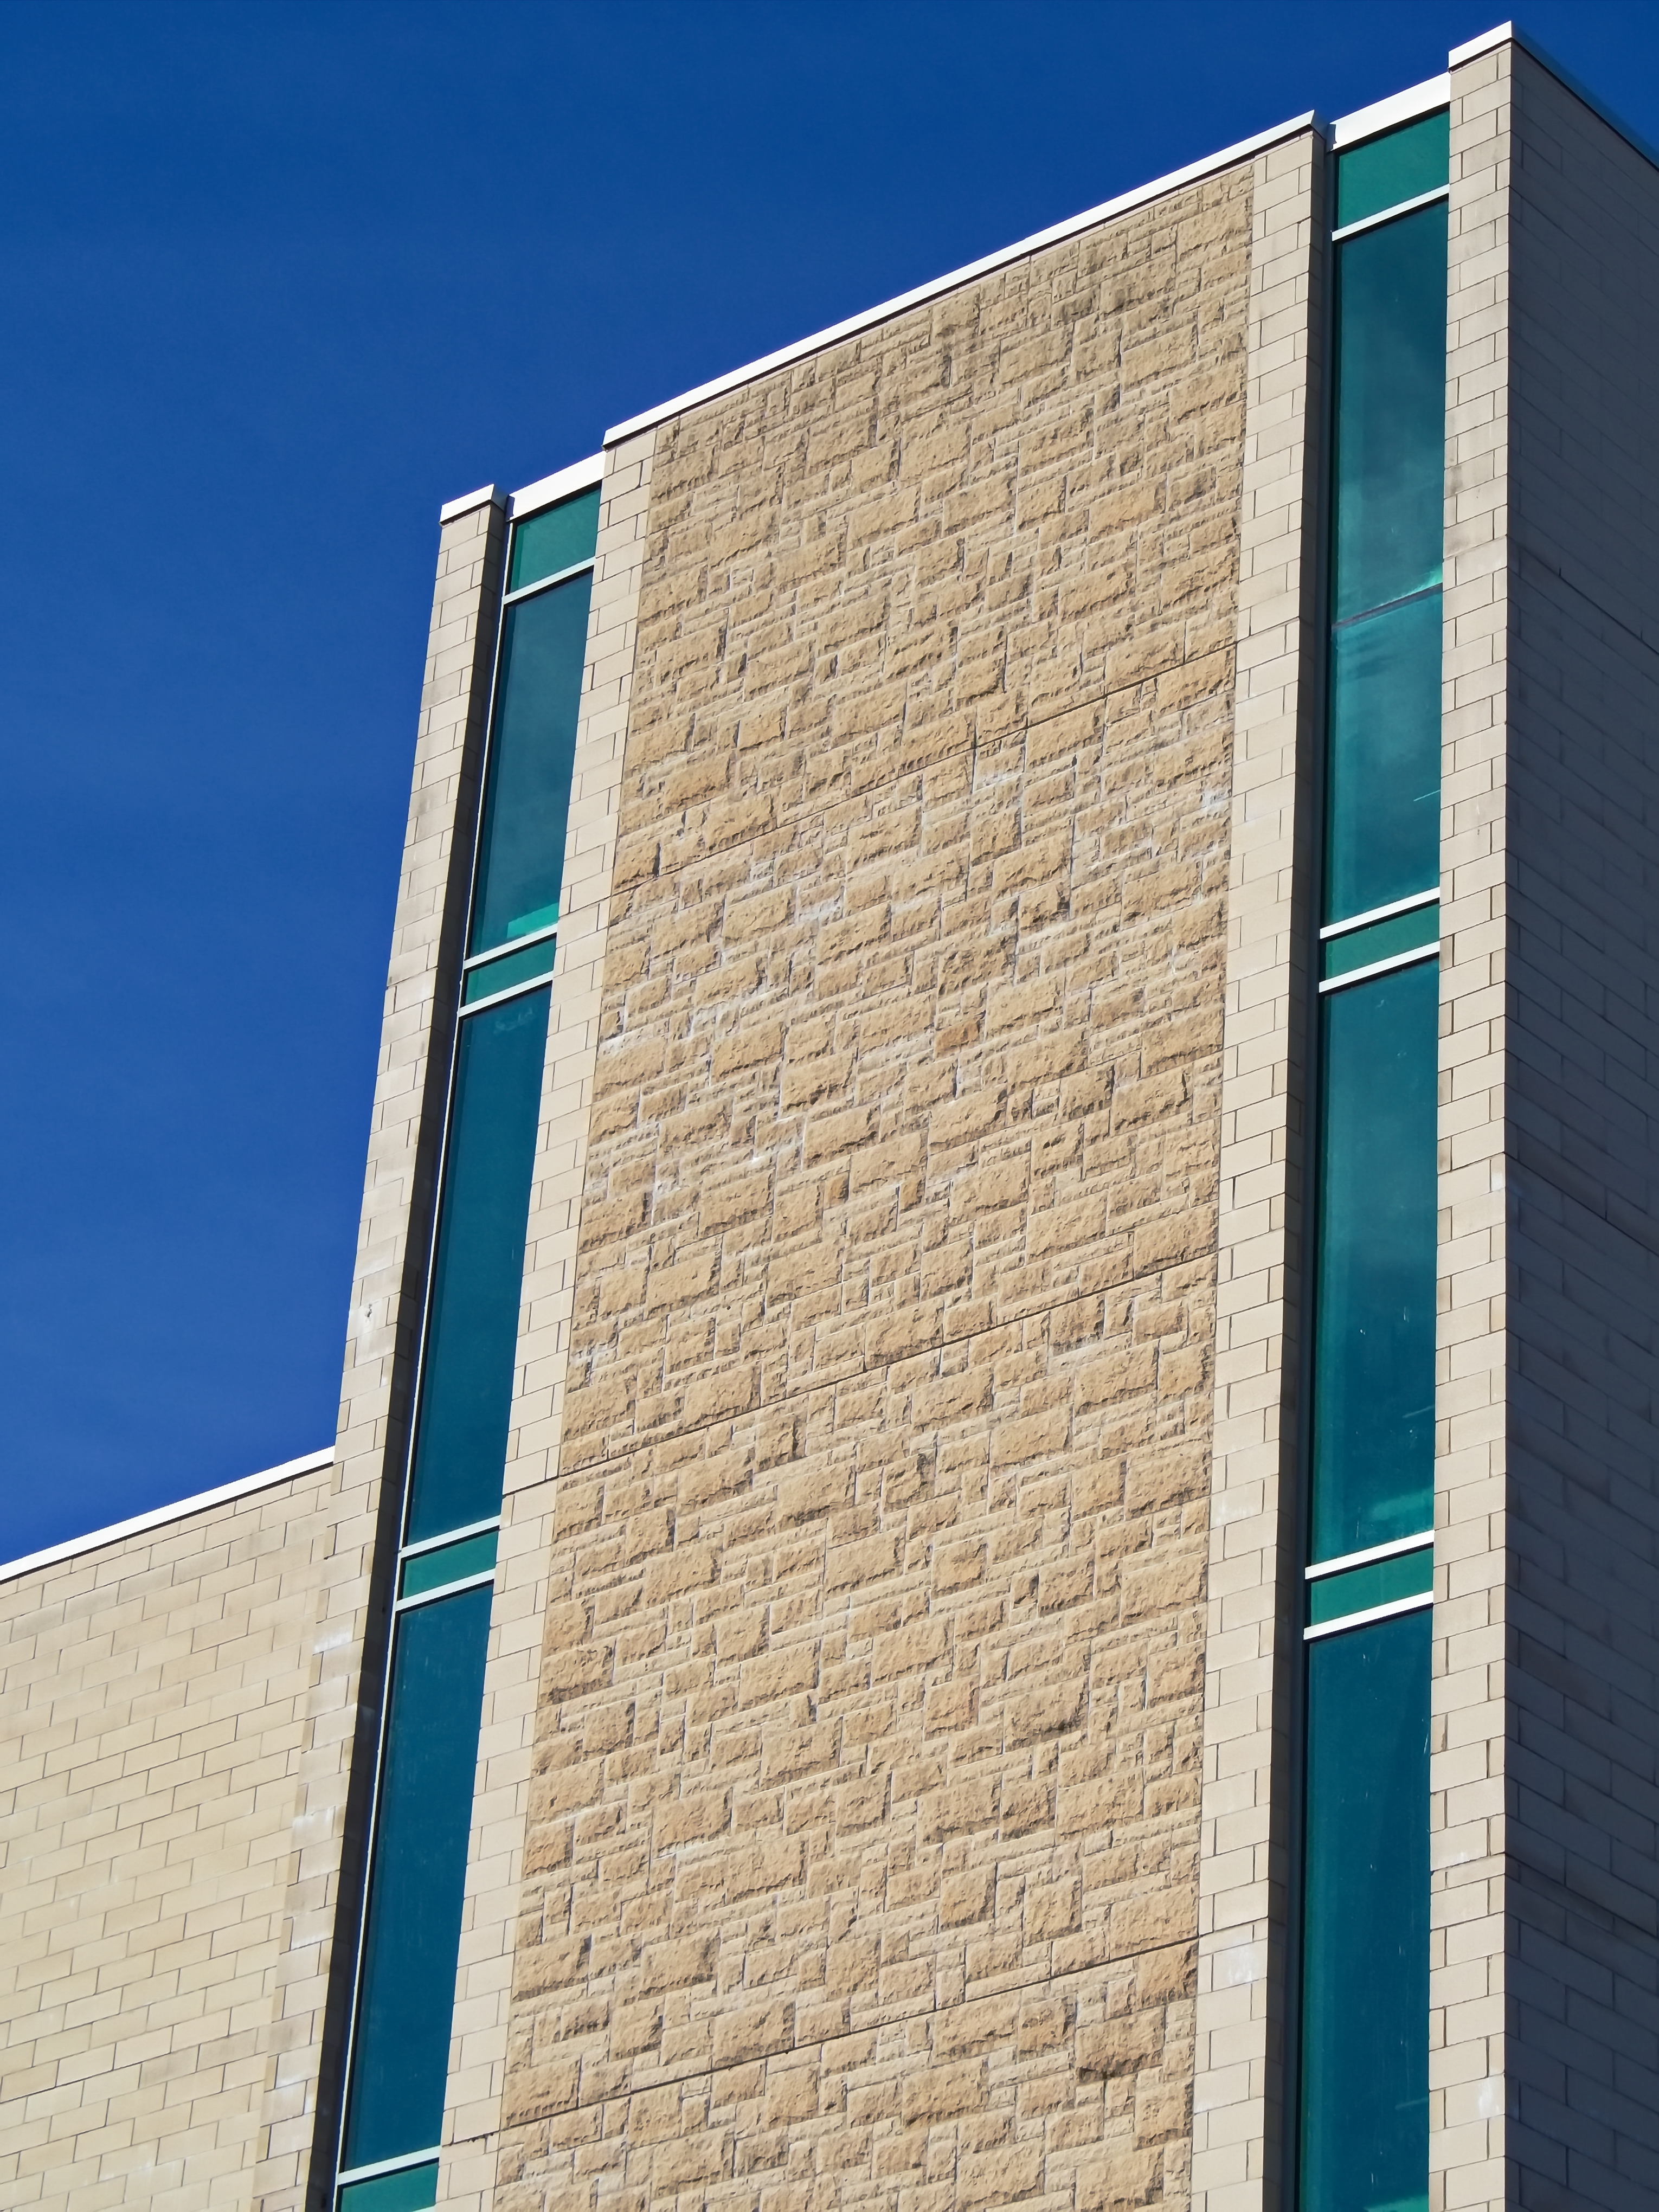
building, sky, blue, rectangle, brick, tower block, wood, condominium, brickwork, Tints and shades, composite material, building material, facade, commercial building, symmetry, electric blue, glass, concrete, pattern, city, roof, siding, apartment, shade, metal, urban design, headquarters, house, art, mixed use, rock, corporate headquarters, daylighting, shadow, reinforced concrete, street light